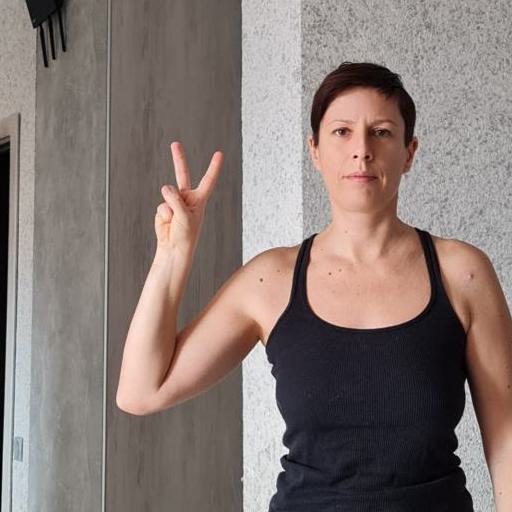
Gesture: peace